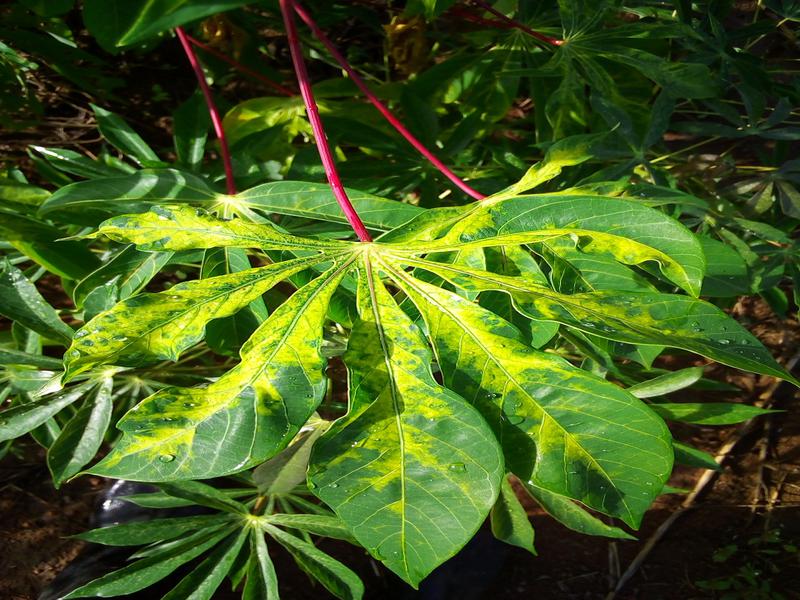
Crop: cassava
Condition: mosaic_disease